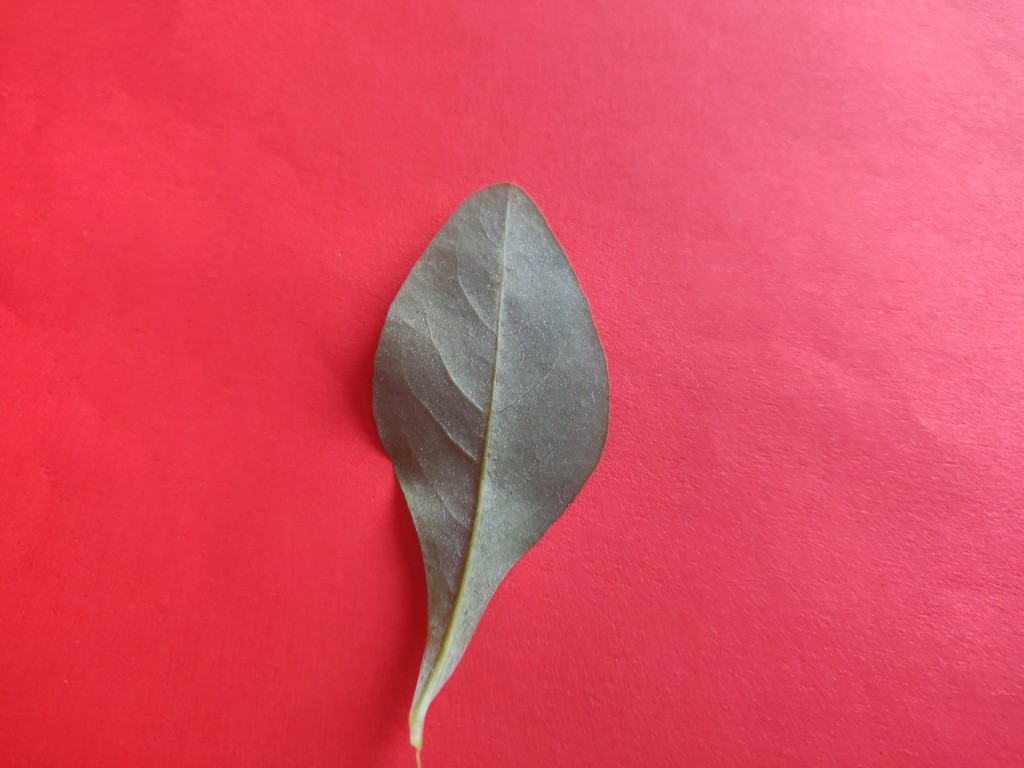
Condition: Healthy
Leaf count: single
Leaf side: back